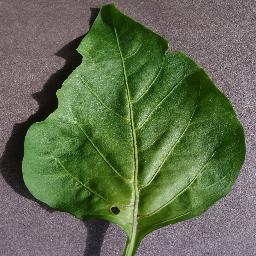
Label: Pepper,_bell___healthy